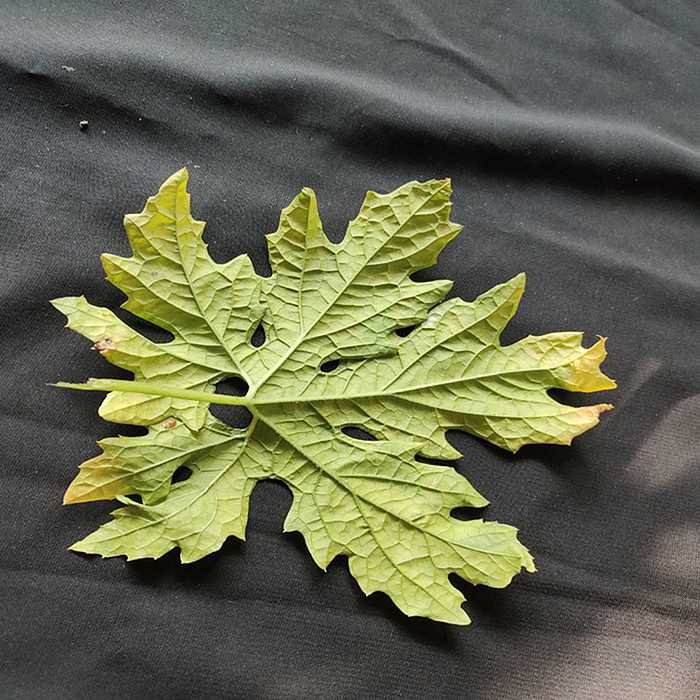
Plant: Bitter Gourd
Label: Mosaic virus